Torin Koos

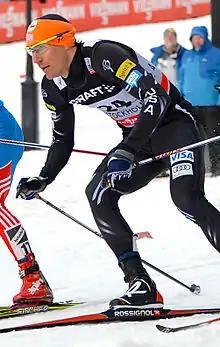
Koos in 2013

Torin Koos (born July 19, 1980, in Minneapolis) is an American cross-country skier who has competed since 1998. His best World Cup finish was third in a sprint event in Estonia in 2007.